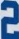
Number: 2